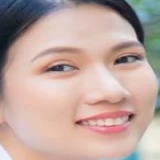
diễn viên Nguyễn Thùy Dương (Muối Tỷ)